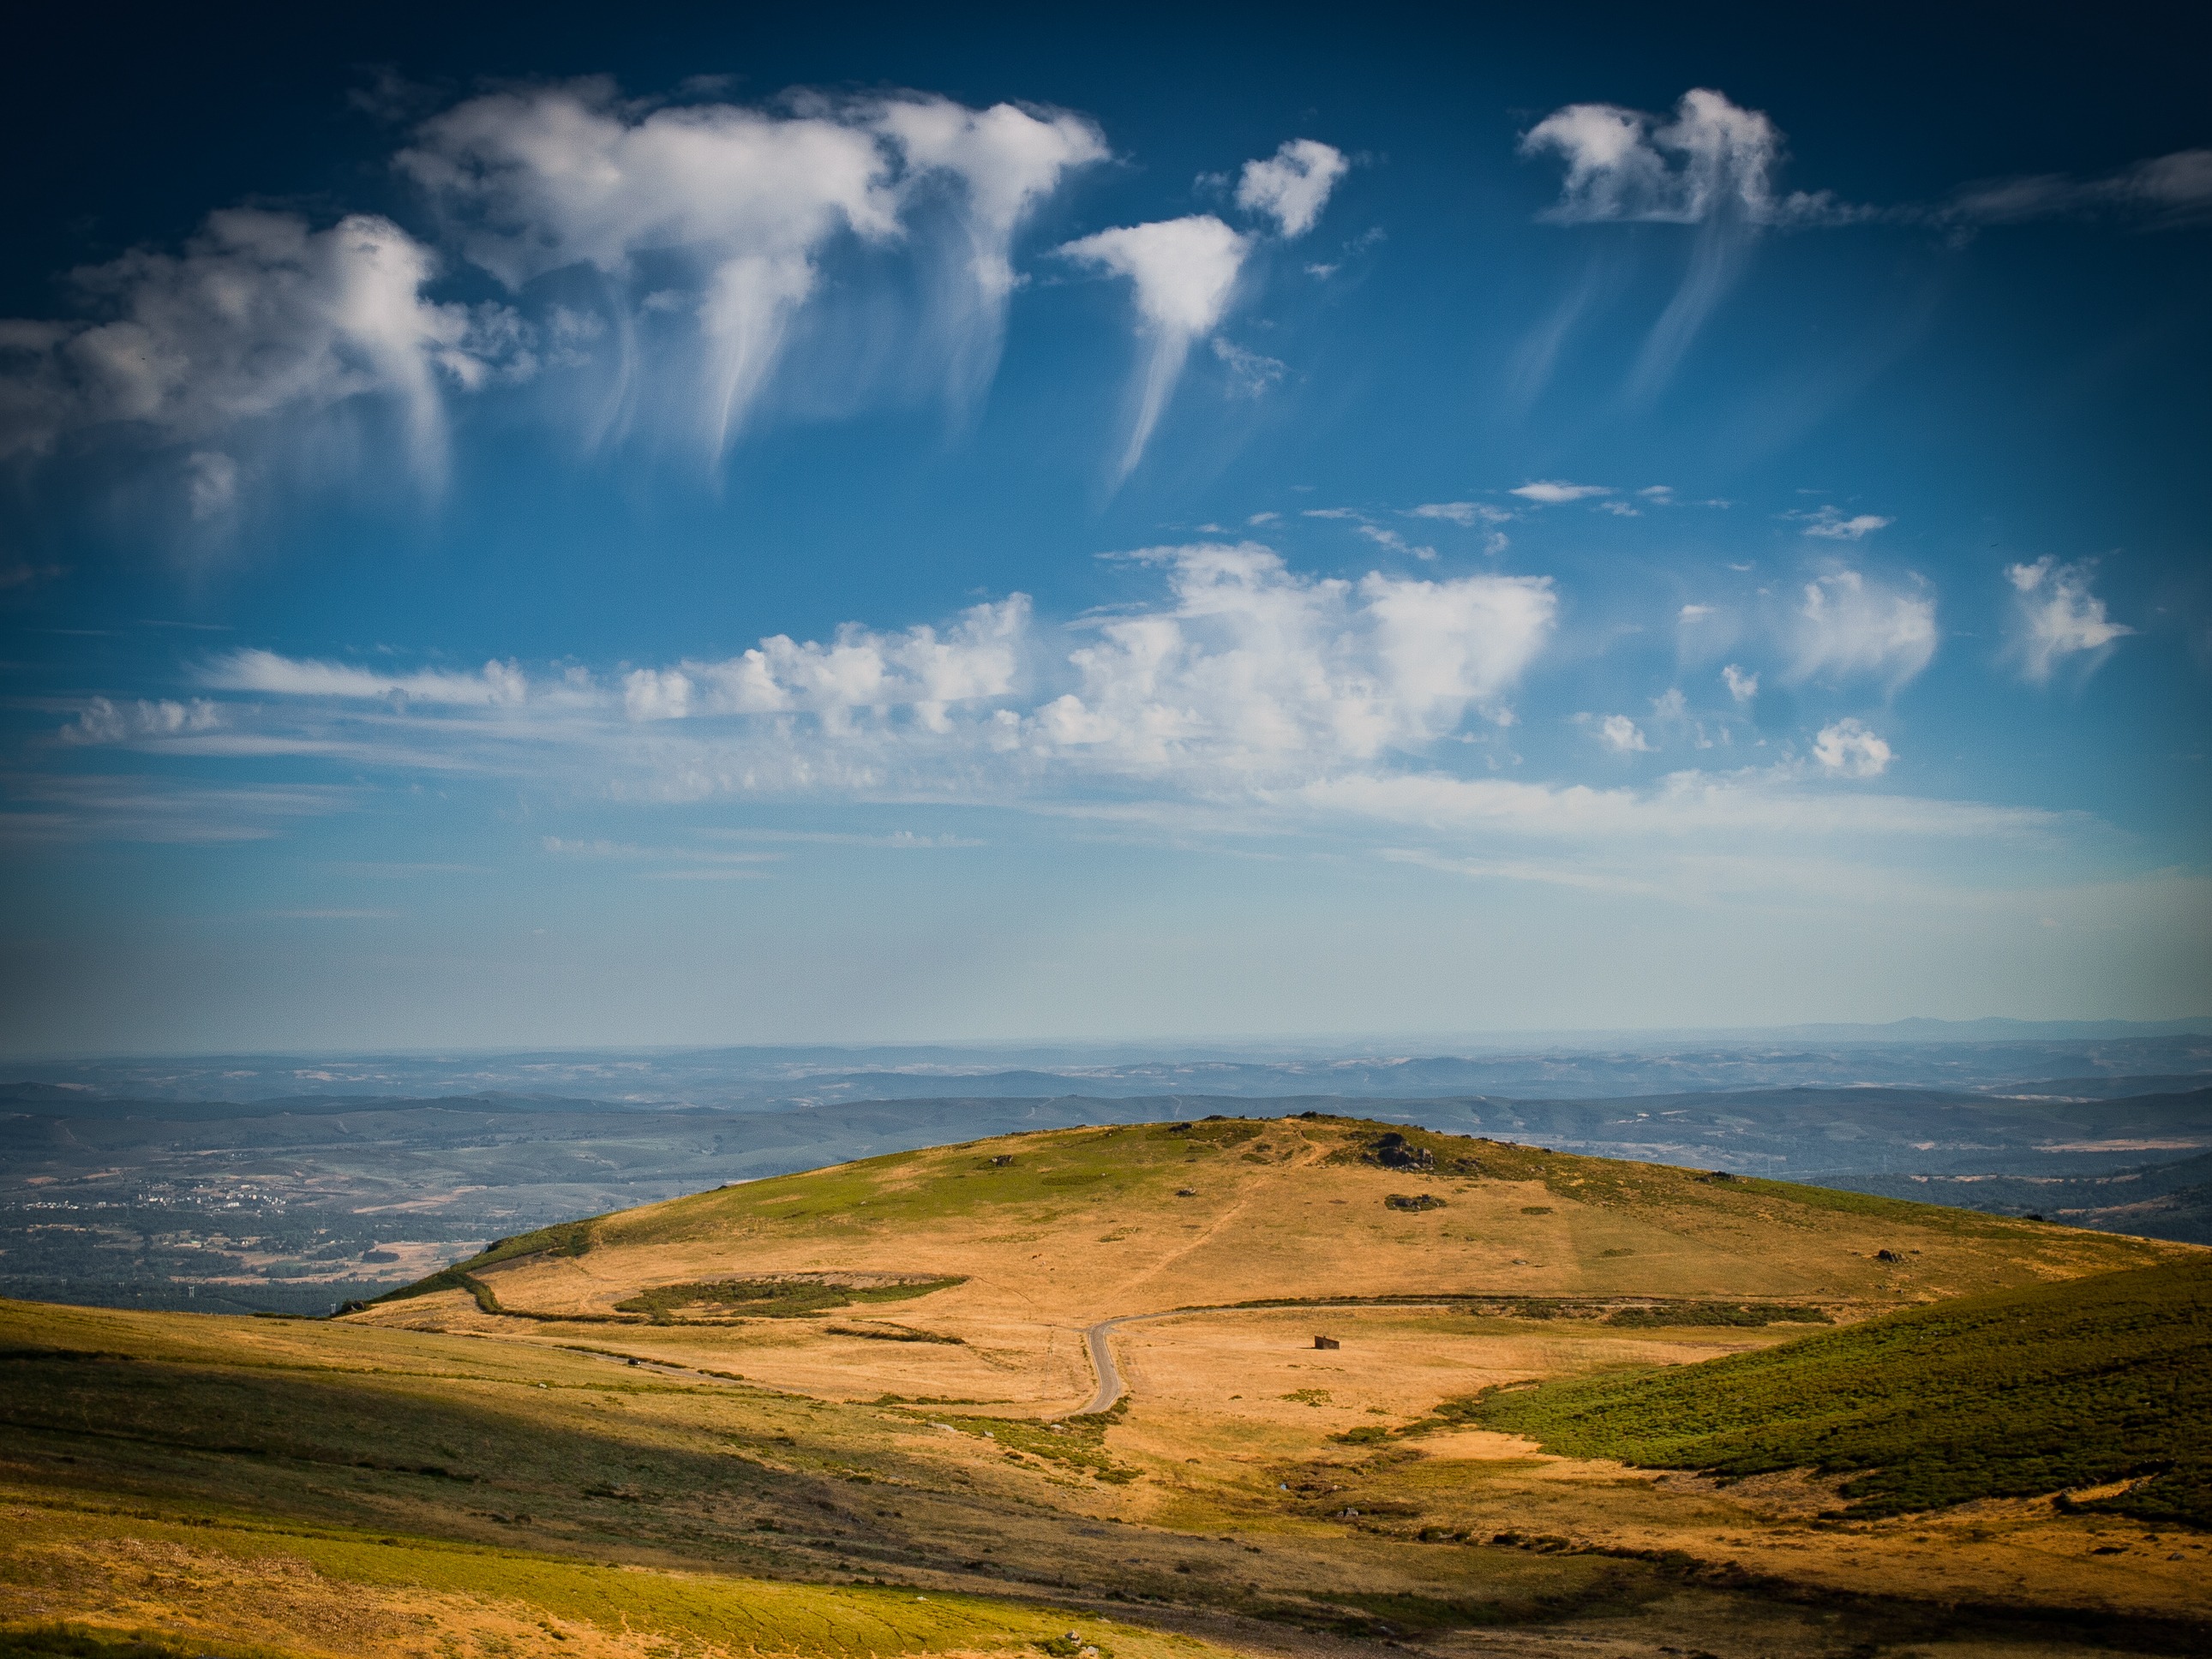
landscape, sea, coast, nature, ocean, horizon, mountain, cloud, sky, sun, sunrise, sunset, sunlight, morning, hill, wave, dawn, atmosphere, dusk, evening, reflection, autumn, weather, clouds, spain, meteorological phenomenon, atmospheric phenomenon, atmosphere of earth, puebla sanabria